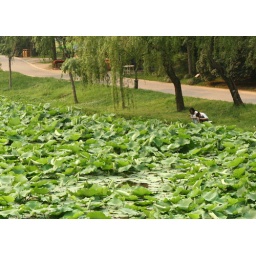
girls by a pond that is filled with lotus leaves.soon, the flower will be blooming in the heat of summer.